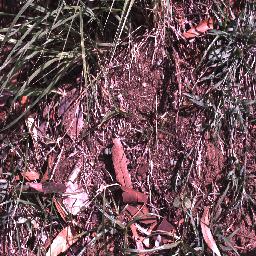
Label: negative